2009 West Africa floods

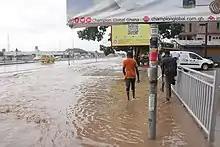
Some part of Accra was flooded during the rainy season

The 2009 West Africa floods are a natural disaster that began in June 2009 as a consequence of exceptionally heavy seasonal rainfall in large areas of West Africa.